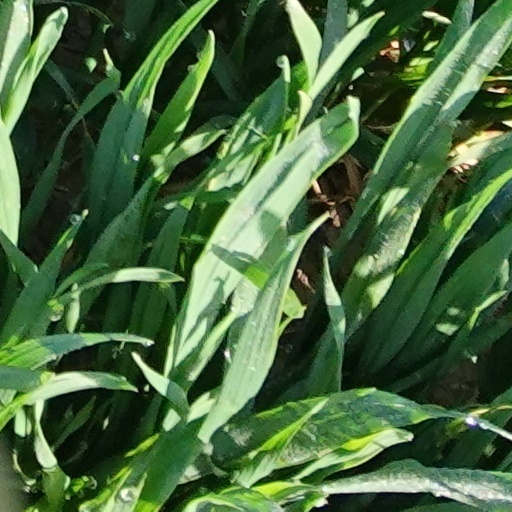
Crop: wheat